Aphanizomenon flos-aquae

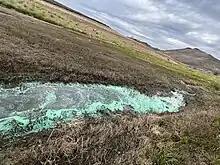
Toxic Algal Bloom in an inlet of Blue Mesa Reservoir in Western Colorado

"Aphanizomenon flos-aquae" (AFA) includes both toxic and non-toxic strains found in various global freshwater sources, with different varieties producing diverse compounds.